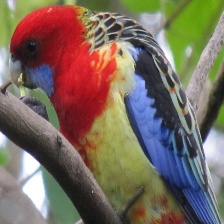
Species: EASTERN ROSELLA
Scientific name: PLATYCERCUS EXIMIUS